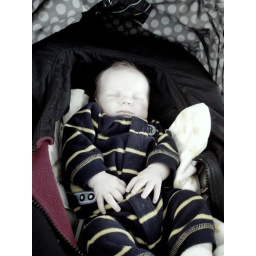
Aidan in his car seat